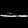
Label: Sandal